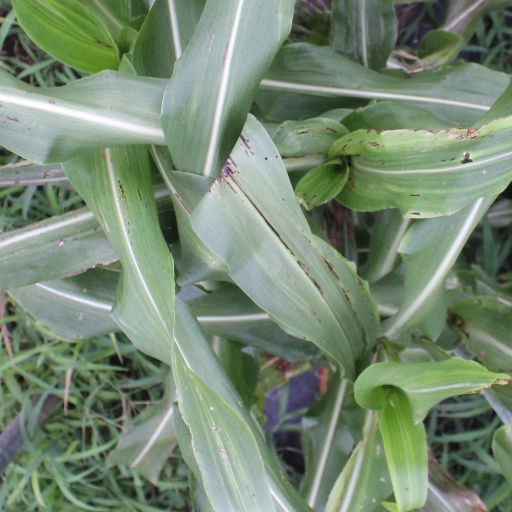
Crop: sorghum